Jiloan Hamad

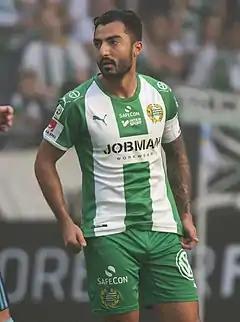
Hamad with Hammarby IF in 2018

Jiloan Mohammed Hamad Amin Alla Werdi (born 6 November 1990), simply known as Jiloan Hamad, is a professional footballer who plays as a winger. Born in Soviet Azerbaijan and of Iraqi descent, Hamad moved to Sweden and represented their national team before switching to represent Iraq.